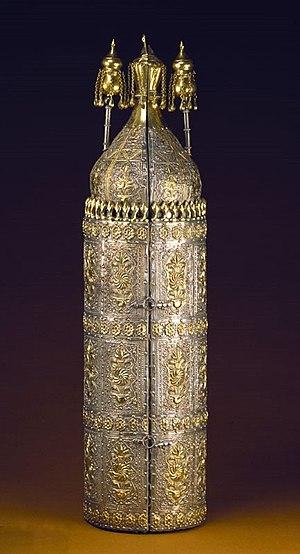
Le Sefer Torah, le livre le plus saint et révéré du judaïsme.
Le musée d'Art et d'Histoire du judaïsme est le plus grand musée français qui porte sur l'art et l'histoire juifs. Il est installé dans l'ancien hôtel particulier de Saint-Aignan dans quartier du Marais dans le 3ᵉ arrondissement de Paris.